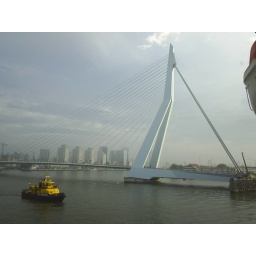
The bridge outside where our cruise ship parked in Rotterdam.